League of Supporters of Indonesian Independence

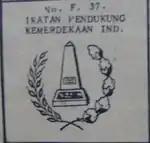
Symbol used on 1955 ballots

The party targeted military personnel and their families, and veterans, particularly in West Java and the outer (non-Javanese) islands. Although Nasution blamed the political parties for the state of the nation, he said that he did not want a military takeover. He also claimed that the Indonesian Constitution in force at the time was "too western". However, the cabinet saw IPKI as a threat, and tried to shackle it by demanding that Army officers resign if they intended to stand in the 1955 elections for the members of the People's Representative Council or Constitutional Assembly.